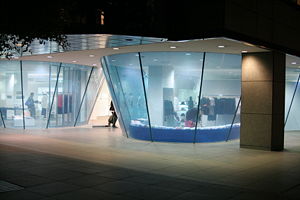
Comme des Garçons / Fashion
Aoyama Store
"Comme des Garçons er er et japansk modemærke. Comme des Garçons er fransk og betyder ""Like Boys"" skrevet på japansk コム・デ・ギャルソン. Virksomheden er styret af Rei Kawakubo der ejer mærket med sin mand Adrian Joffe. Comme des Garçons er baseret i Tokyo samt det prestigefyldte Place Vendôme i Paris. Paris hvor de viser deres hoved kollektion under Paris Fashion Week og Paris Men's Fashion Week hvert år.